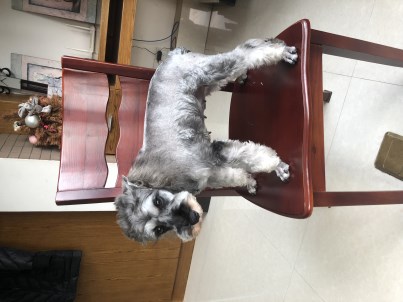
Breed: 2342-n000102-miniature_schnauzer